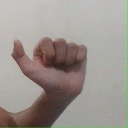
अक्षर: त